Francis Lawrence videography

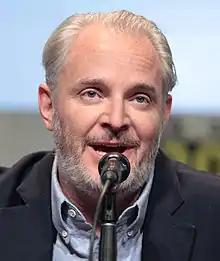
Lawrence in 2015

This is a list of the works that American filmmaker and producer Francis Lawrence has been involved with.